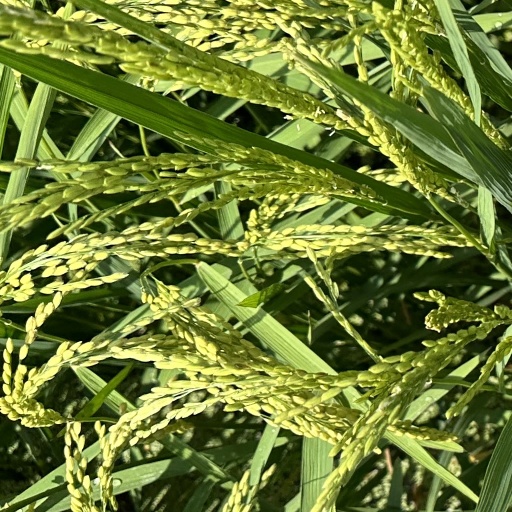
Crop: rice